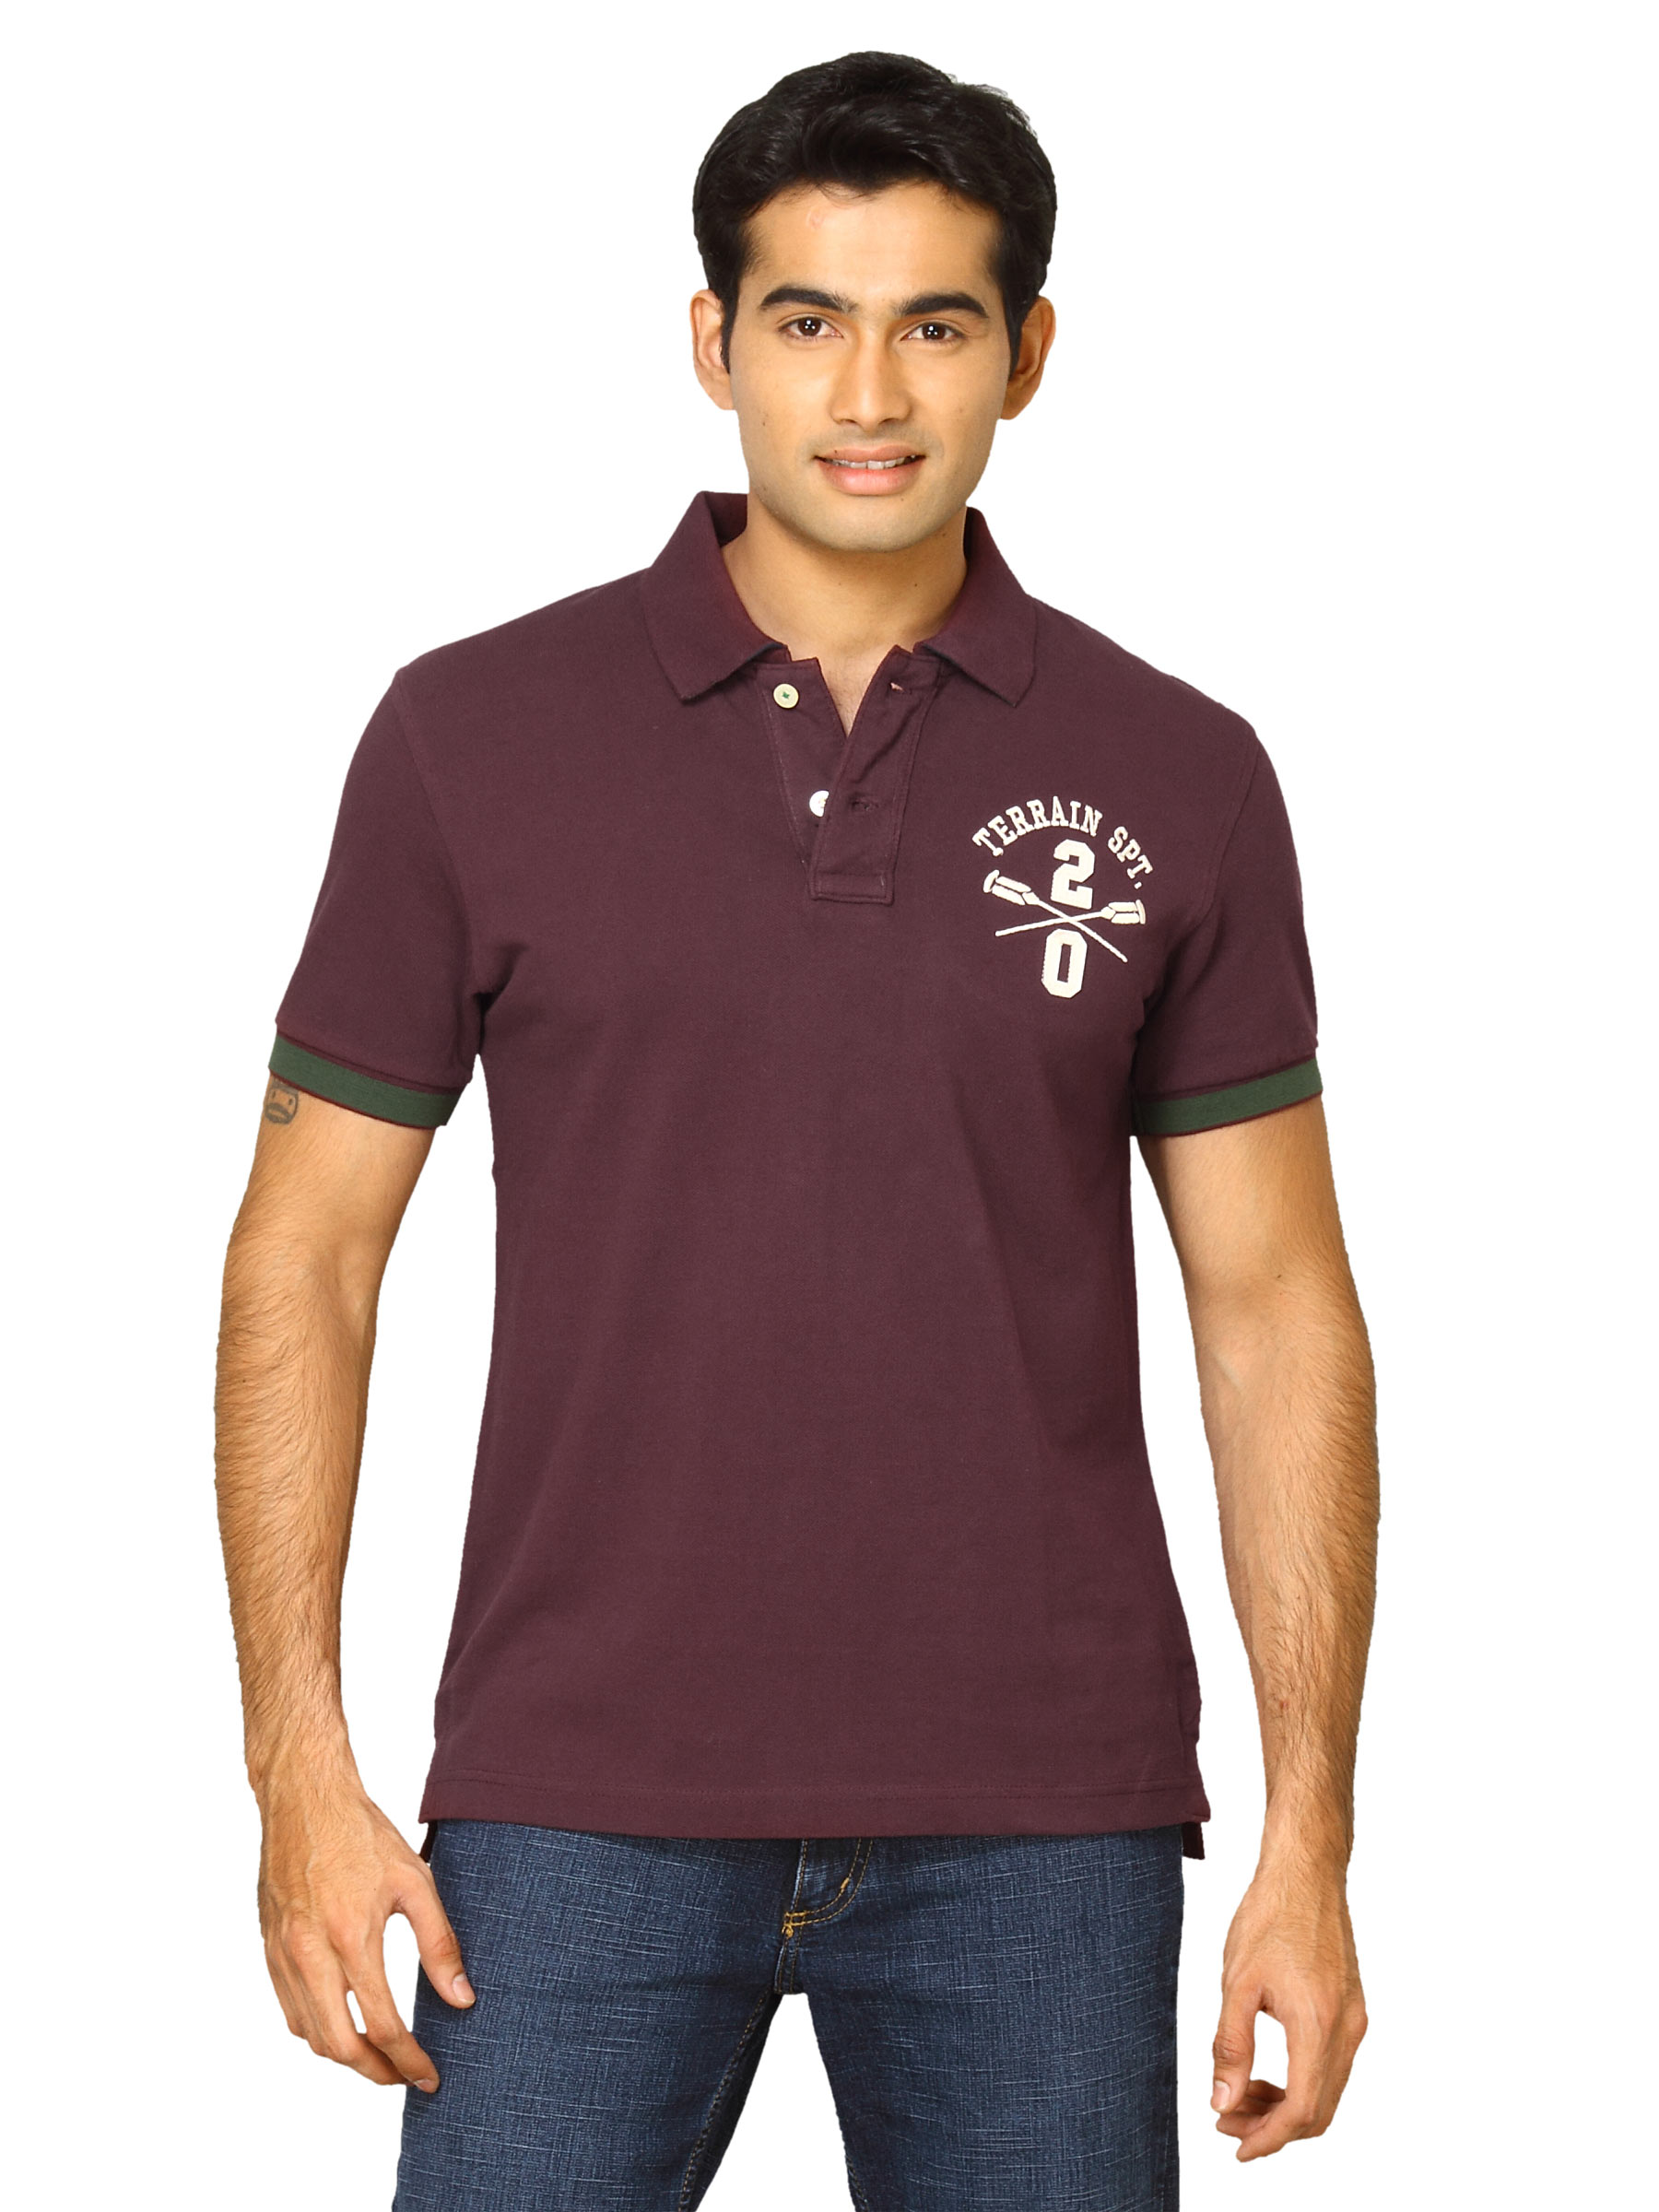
Indian Terrain Men Riley Maroon T-shirt
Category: Apparel / Topwear / Tshirts
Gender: Men
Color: Maroon
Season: Fall 2011
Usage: Casual